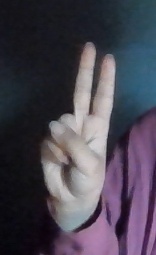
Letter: taa